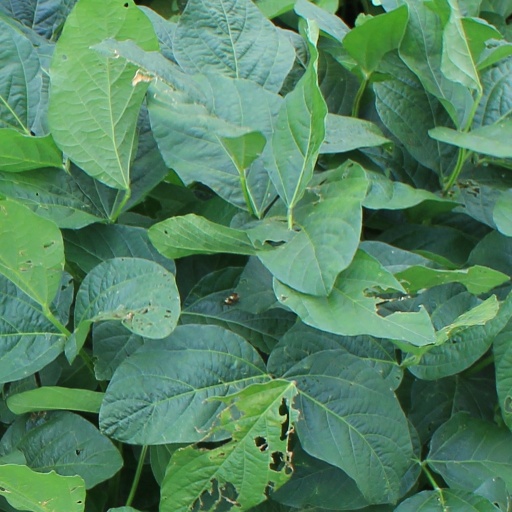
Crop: soybean